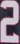
Number: 2